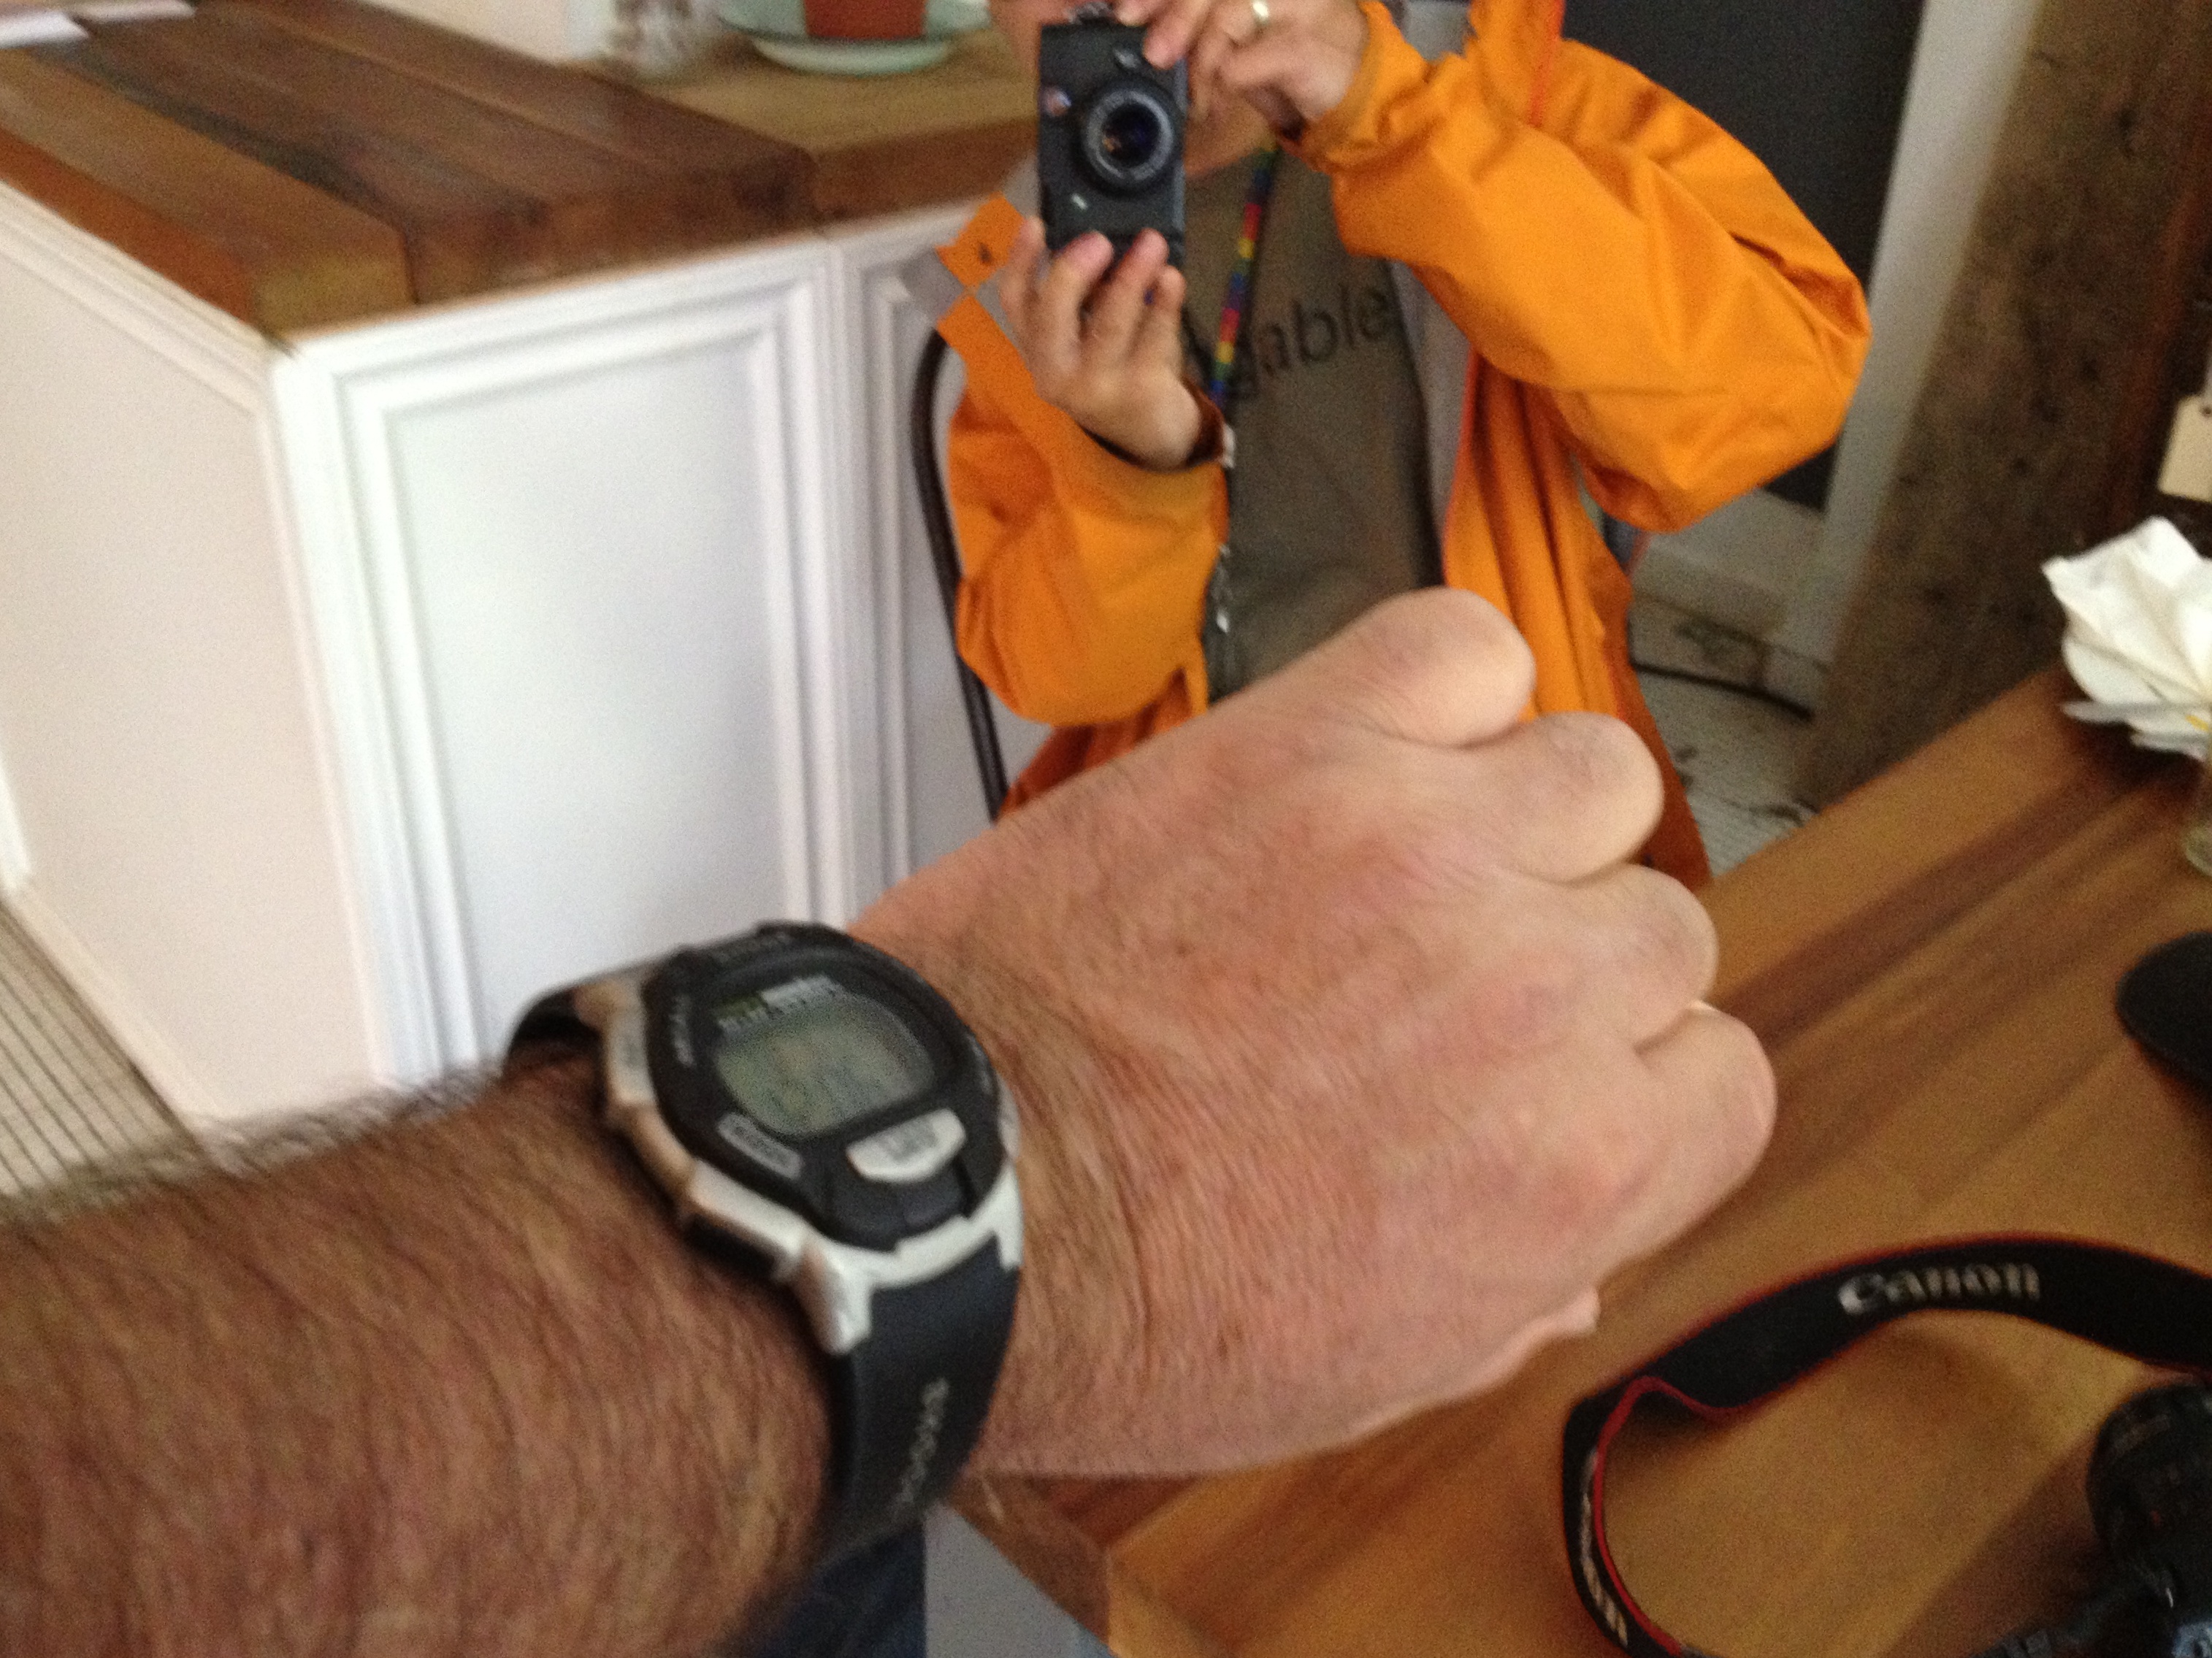
hand, leg, glasses, dailycreate